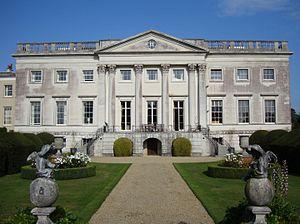
James Walter Grimston, 1ᵉʳ comte de Verulam, titré Lord Dunboyne, de 1775 à 1808, et vicomte Grimston de 1808 à 1815, est un pair britannique et membre du Parlement.
James Bucknall Grimston, 3ᵉ vicomte, Grimston est un pair britannique, héritier de sa pairie irlandaise et membre du Parlement.